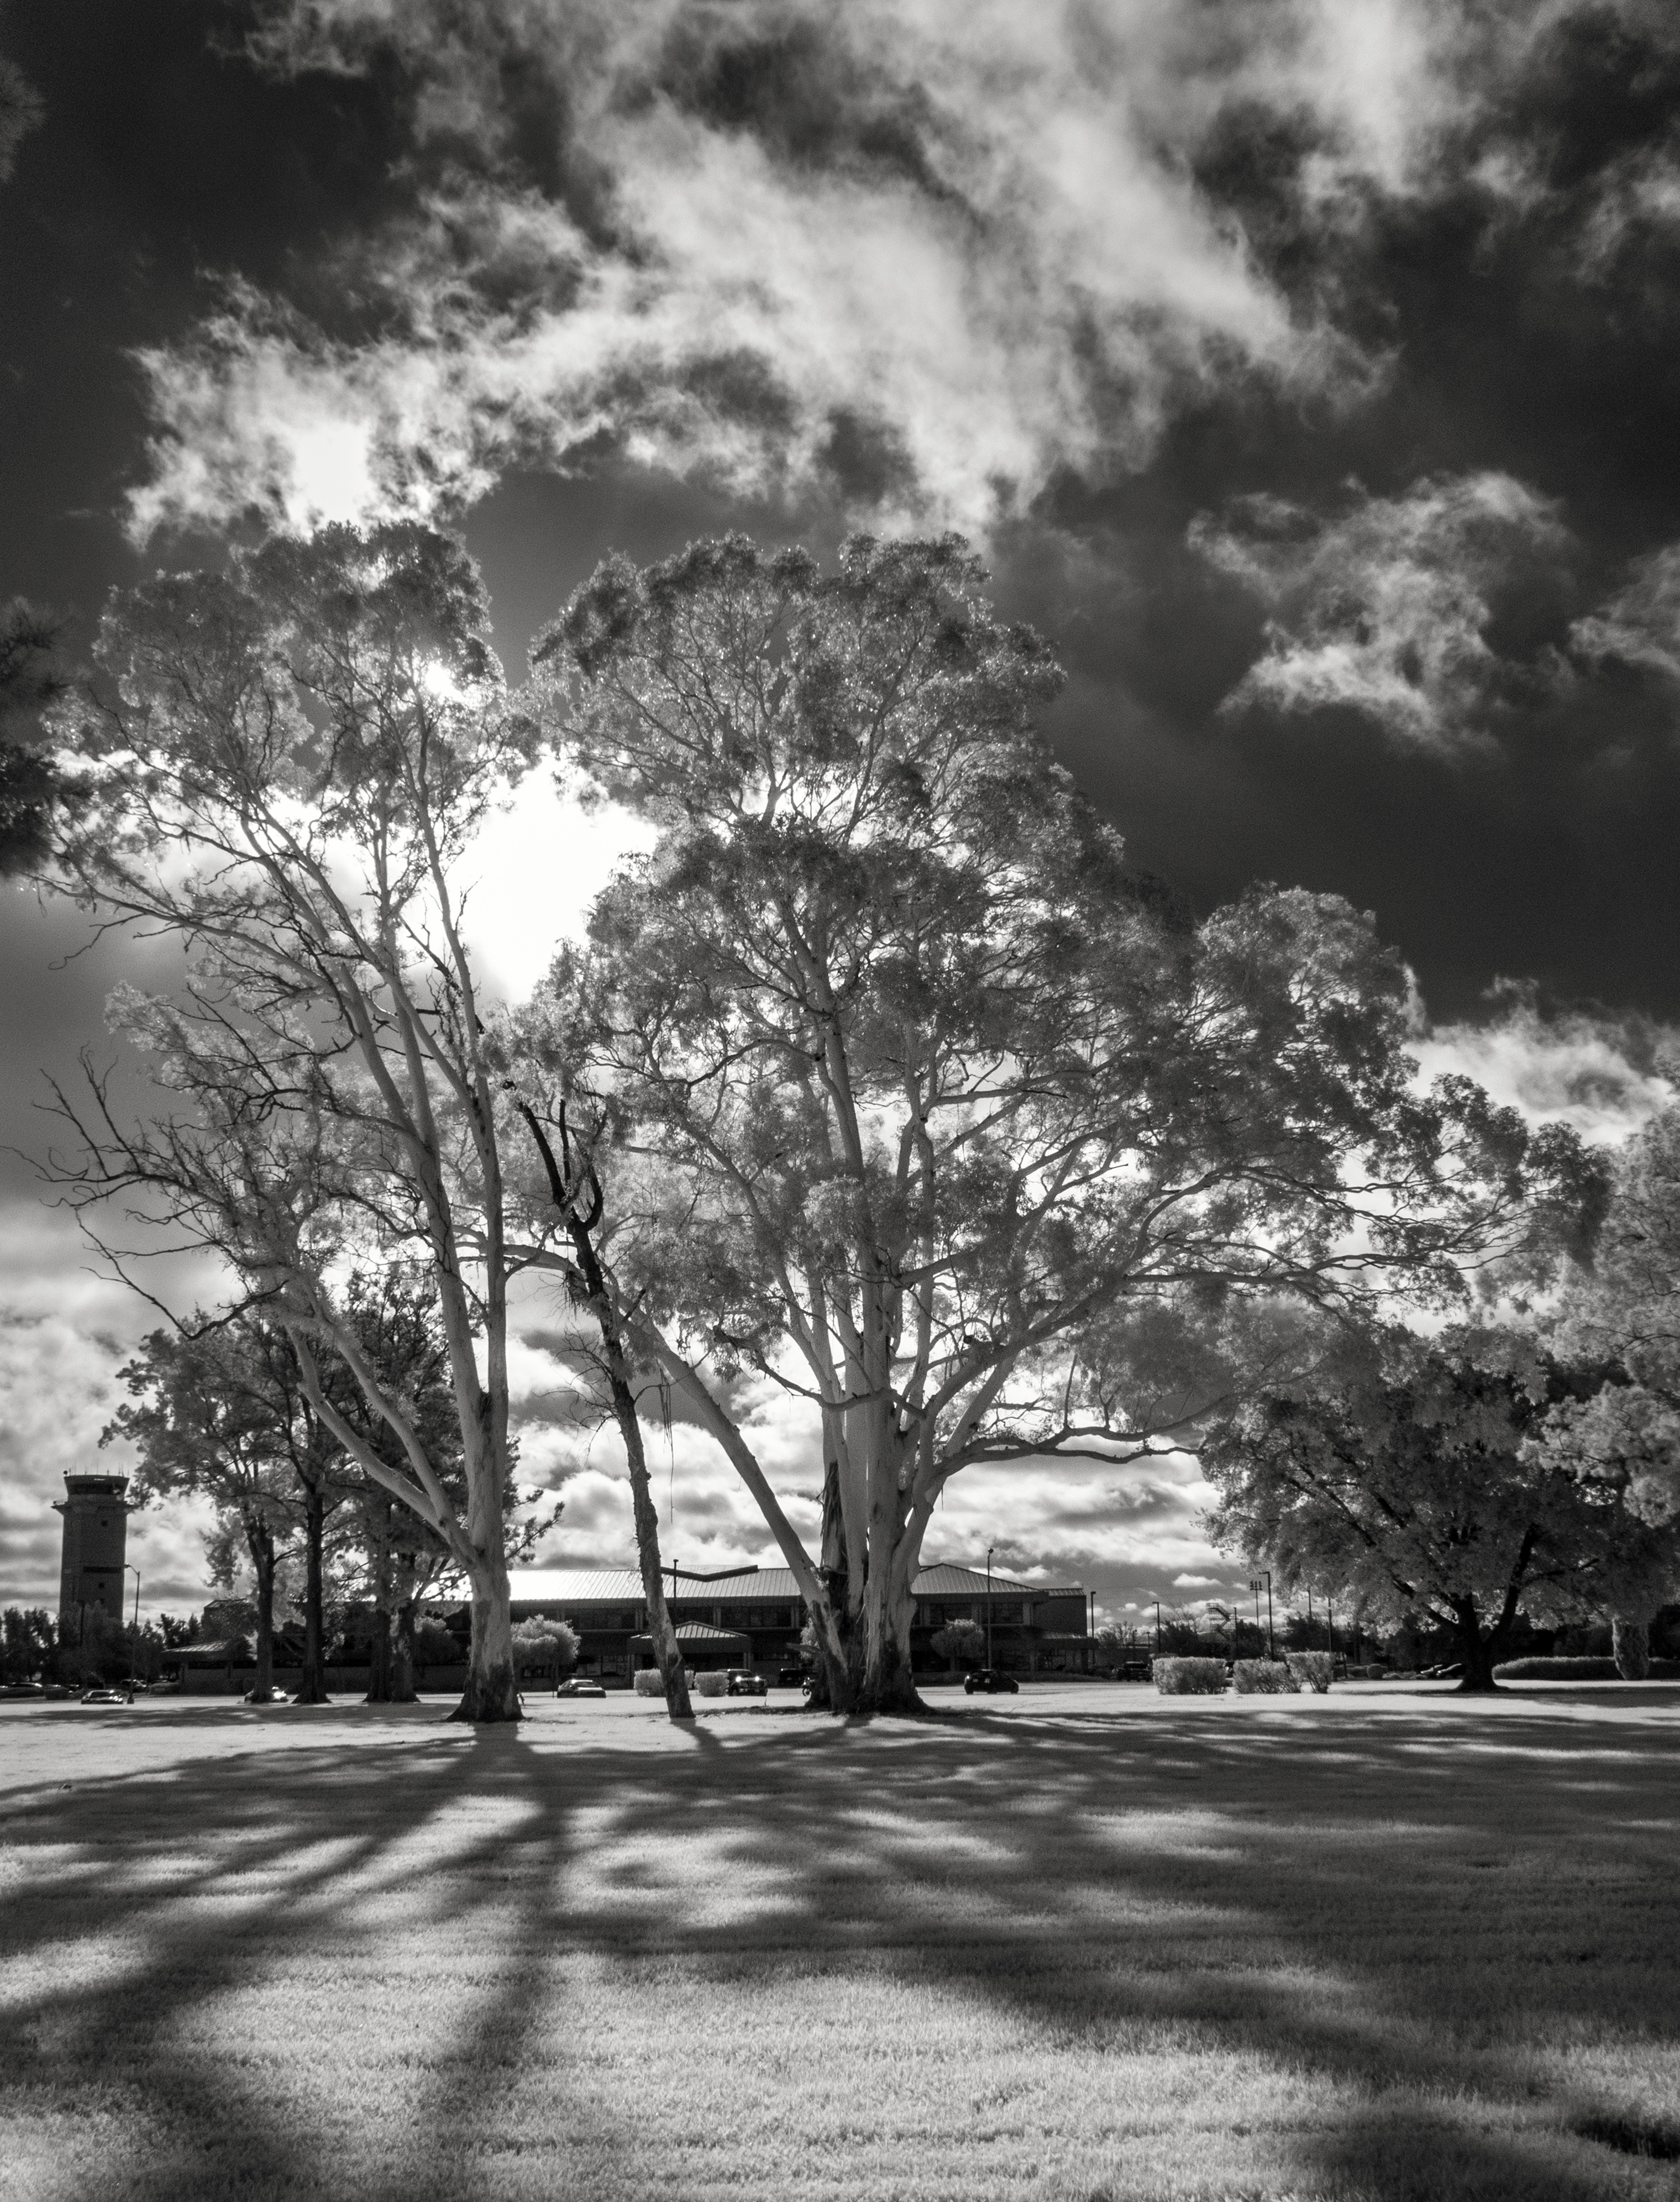
tree, nature, grass, cloud, black and white, plant, sky, photography, sunlight, morning, flower, monochrome, clouds, vertical, backlit, ir, landcape, infrared, 720nm, monochrome photography, woody plant